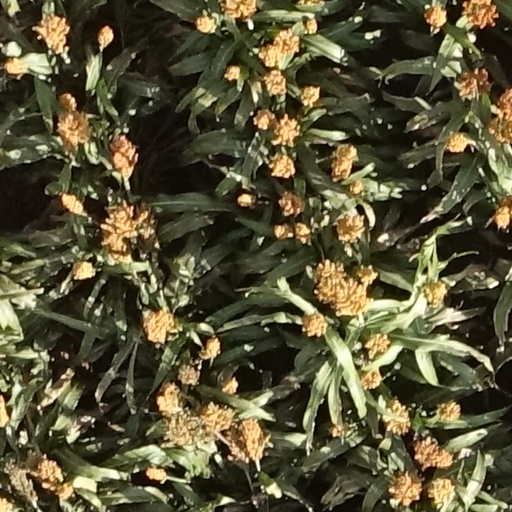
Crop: sorghum